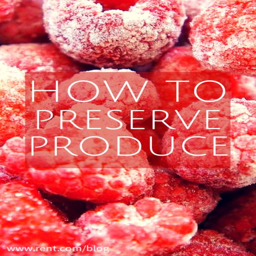
preserve your favorite produce for the cold winter months with these tips !